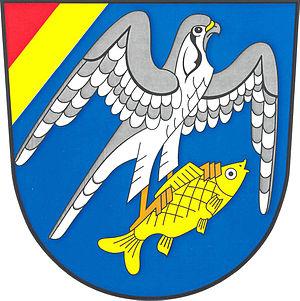
Břežany II est une commune du district de Kolín, dans la région de Bohême-Centrale, en République tchèque. Sa population s'élevait à 854 habitants en 2020.